Helikopter-Streichquartett

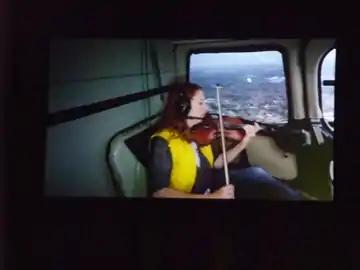
Jennymay Logan, second violin, Elysian Quartet, in the Birmingham Opera production of "Mittwoch aus Licht", Argyle Works, Digbeth, Birmingham, 23 August 2012

The "Helicopter Quartet" was originally commissioned by Hans Landesmann of the Salzburger Festspiele in early 1991. Stockhausen's initial reaction was that he was not interested in writing a string quartet, but then one night he dreamed he was flying above four helicopters, each carrying a member of a string quartet; he could see into and through the transparent helicopters. He subsequently made some sketches and plans, but it was not until 1992–93 that he found the time to compose the quartet. By this time, he had had several more dreams concerning the piece, including one involving a swarm of bees and a violinist, about which Stockhausen said, "The buzzing made by lots of bees is a magic sound to me". The Arditti Quartet was to play the première. After Stockhausen finished his score, it was sent back to Landesmann for criticism. His reaction was positive, as was that of the Director of the Festspiele, Gerard Mortier. A long series of negotiations started with the Festspiele and the Austrian army, who were to lend the helicopters, as well as various TV channels who were airing the piece. In part because of protests by the Austrian Green Party, that it would be "absolutely impossible for Austrian air to be polluted by performing this Stockhausen", in the end the planned 1994 première had to be cancelled.